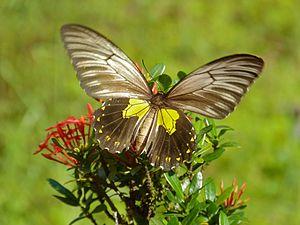
Troides miranda est une espèce de lépidoptères de la famille des Papilionidae.